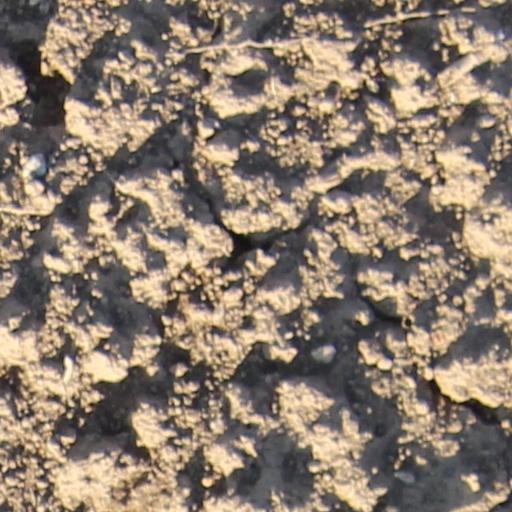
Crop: wheat